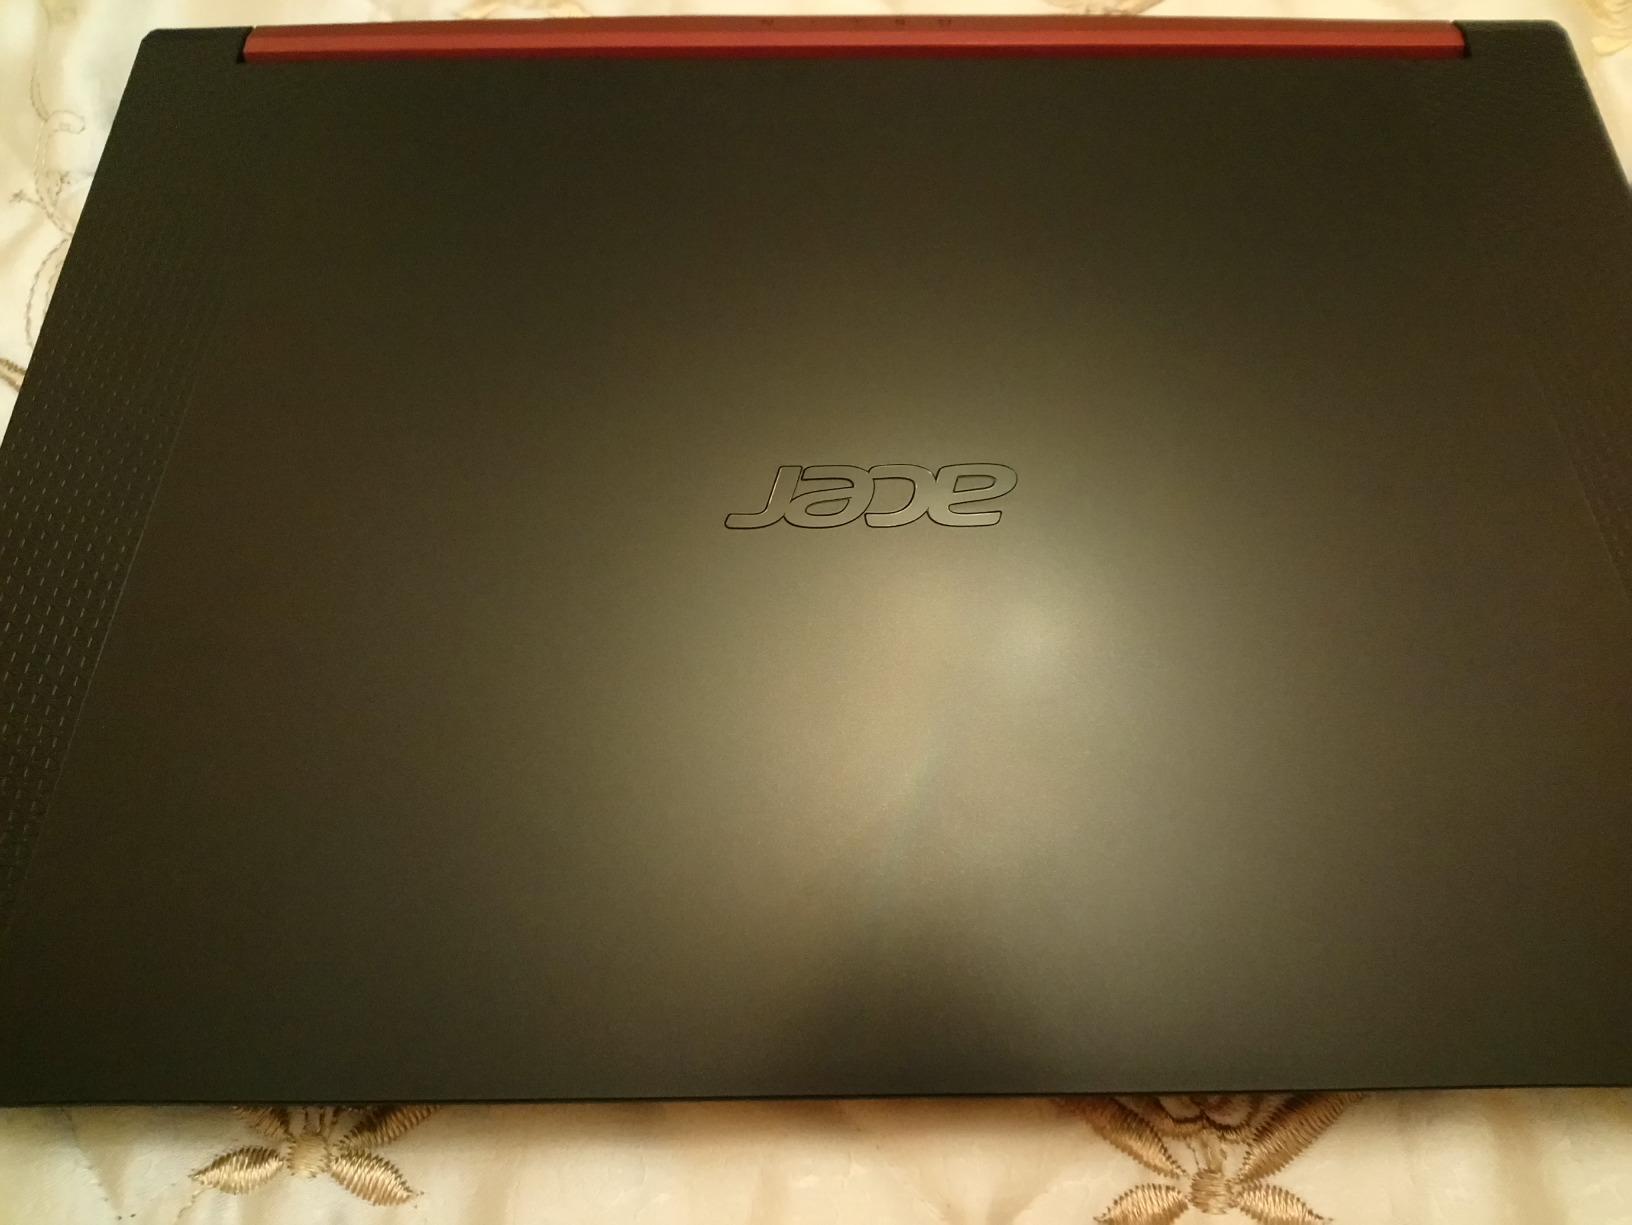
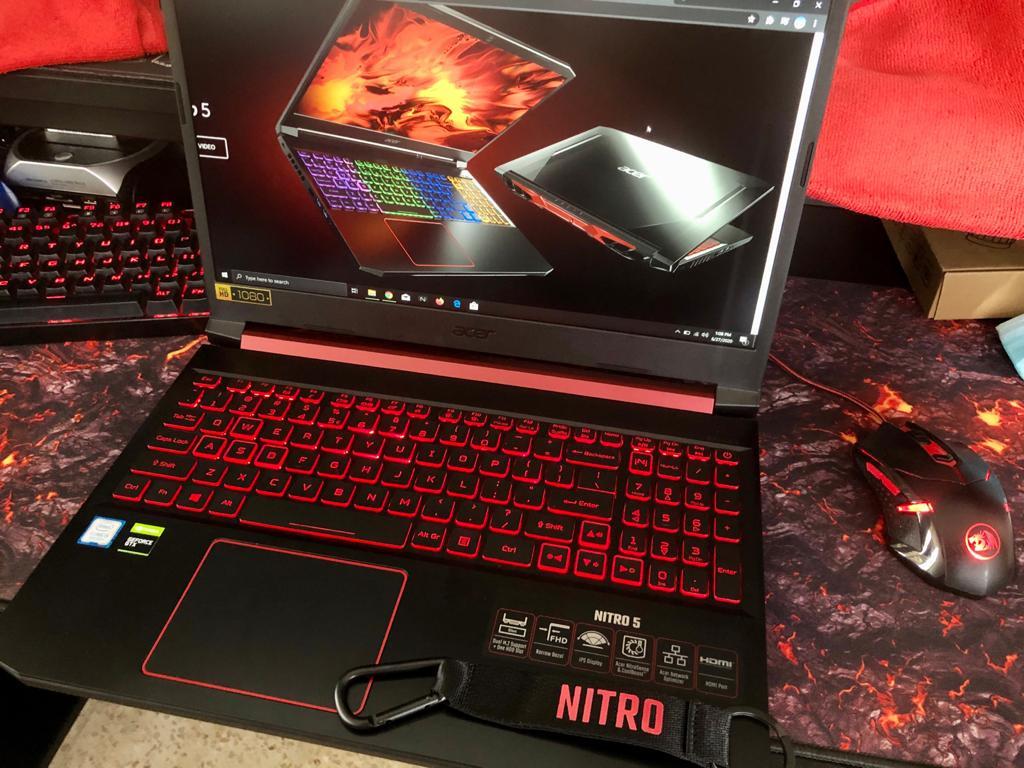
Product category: laptop
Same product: yes